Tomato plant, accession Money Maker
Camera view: bottom (45 deg); turntable rotation: 60 degrees
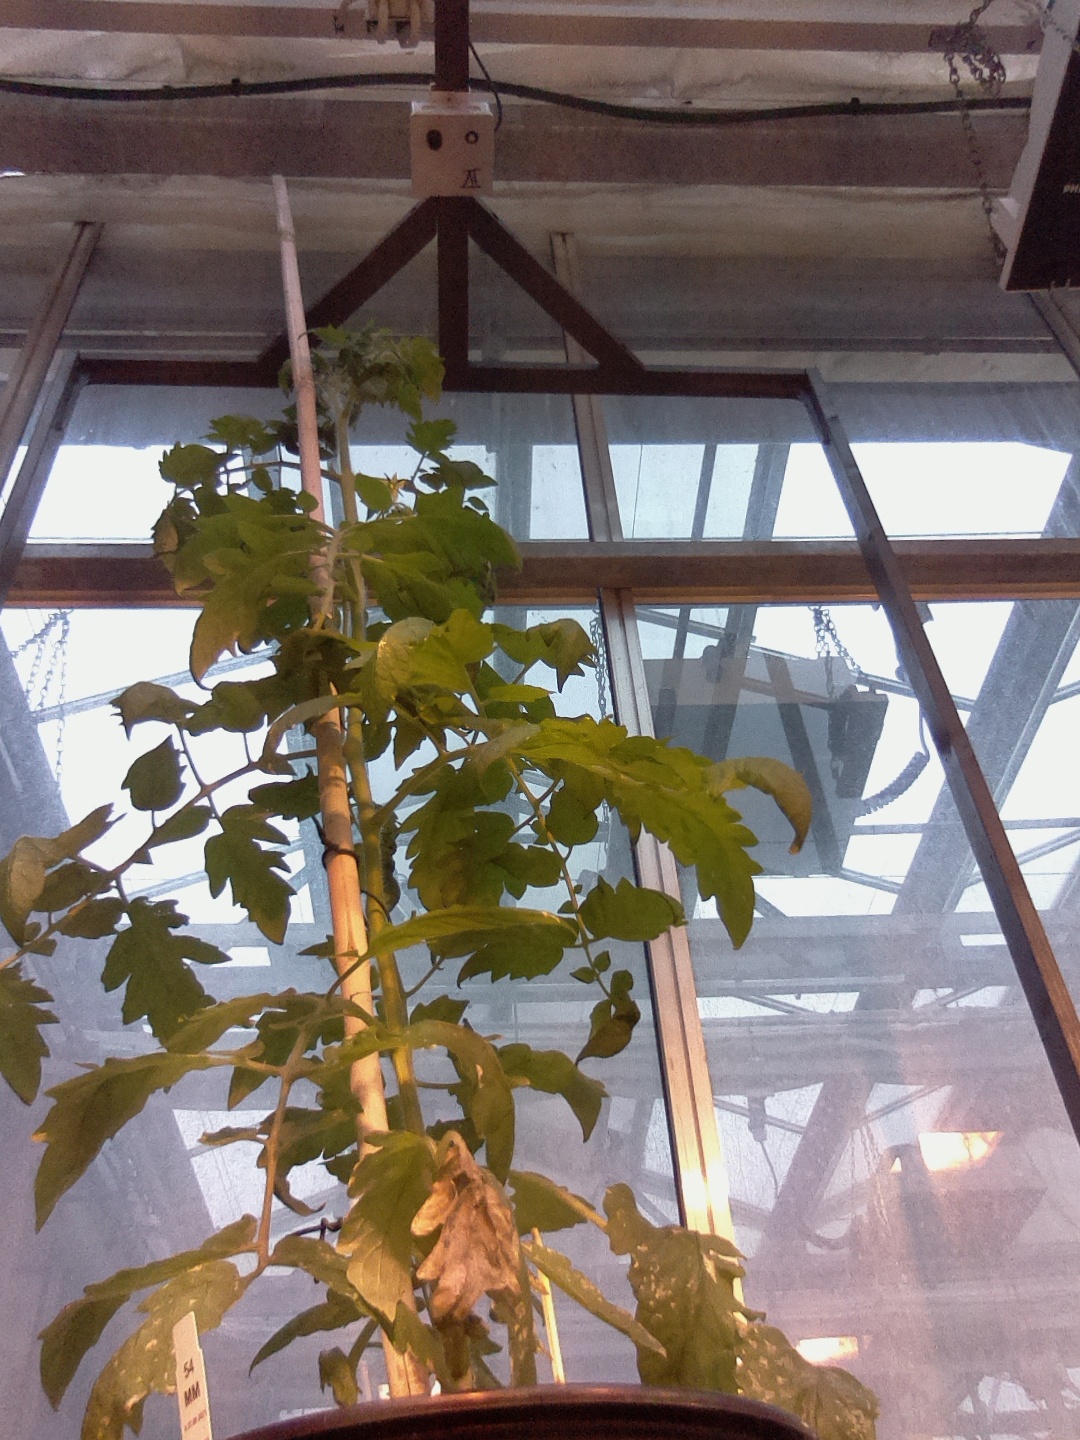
BBCH growth stage 65: Full flowering, 50%-60% of flowers open, first petals falling